Little Women (2017 TV series)

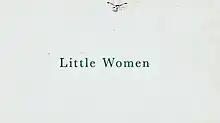

Little Women is a British 2017 BBC television historical drama adaptation of the 1868-69 two-volume novel by Louisa May Alcott. Adapted by Heidi Thomas, the miniseries was directed by Vanessa Caswill. The three one-hour episodes were first broadcast on BBC One on Boxing Day 2017 and the following two days. The cast includes Emily Watson, Michael Gambon and Angela Lansbury. Production was supported by PBS and the miniseries was shown as part of its "Masterpiece" anthology.